Pursuit (video game)

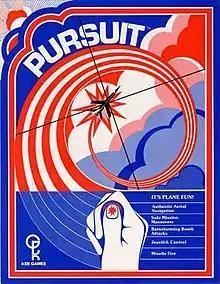

Pursuit is a single-player arcade video game by Kee Games, originally released in 1975. The player plays a World War I flying ace who tries to shoot down enemy planes. Gameplay is from a first person perspective. "Pursuit" marks the first time Atari Inc. publicly acknowledged its relationship with Kee.